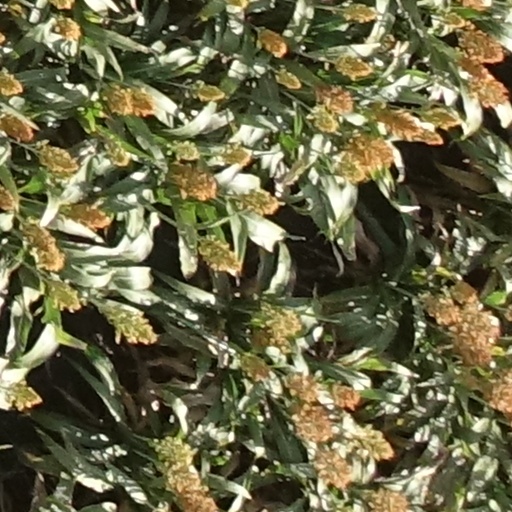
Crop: sorghum